Eduard Rosé

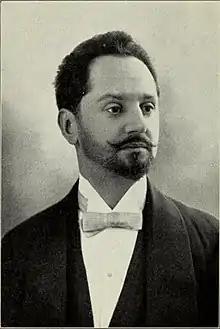

Eduard Rosé (born Eduard Rosenblum (29 March 1859 – 24 January 1943) was a German cellist and concert master.